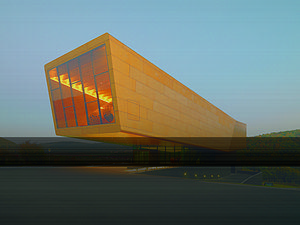
Centre archéologique public Arche Nebra
Le disque de Nebra est un disque de bronze pesant à peu près 2 kg et d'environ 32 cm de diamètre, pour 100 cm de périmètre. Il a été mis au jour illégalement, par des fouilleurs clandestins, en juillet 1999 à Nebra-sur-Unstrut en Saxe-Anhalt, avec d'autres objets constituant un dépôt cultuel. Il daterait d'environ 1600 avant notre ère. C'est à ce jour la plus ancienne représentation de la voûte céleste.